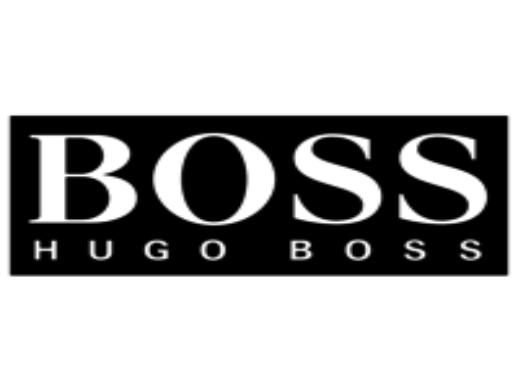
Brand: Hugo Boss
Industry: Clothes